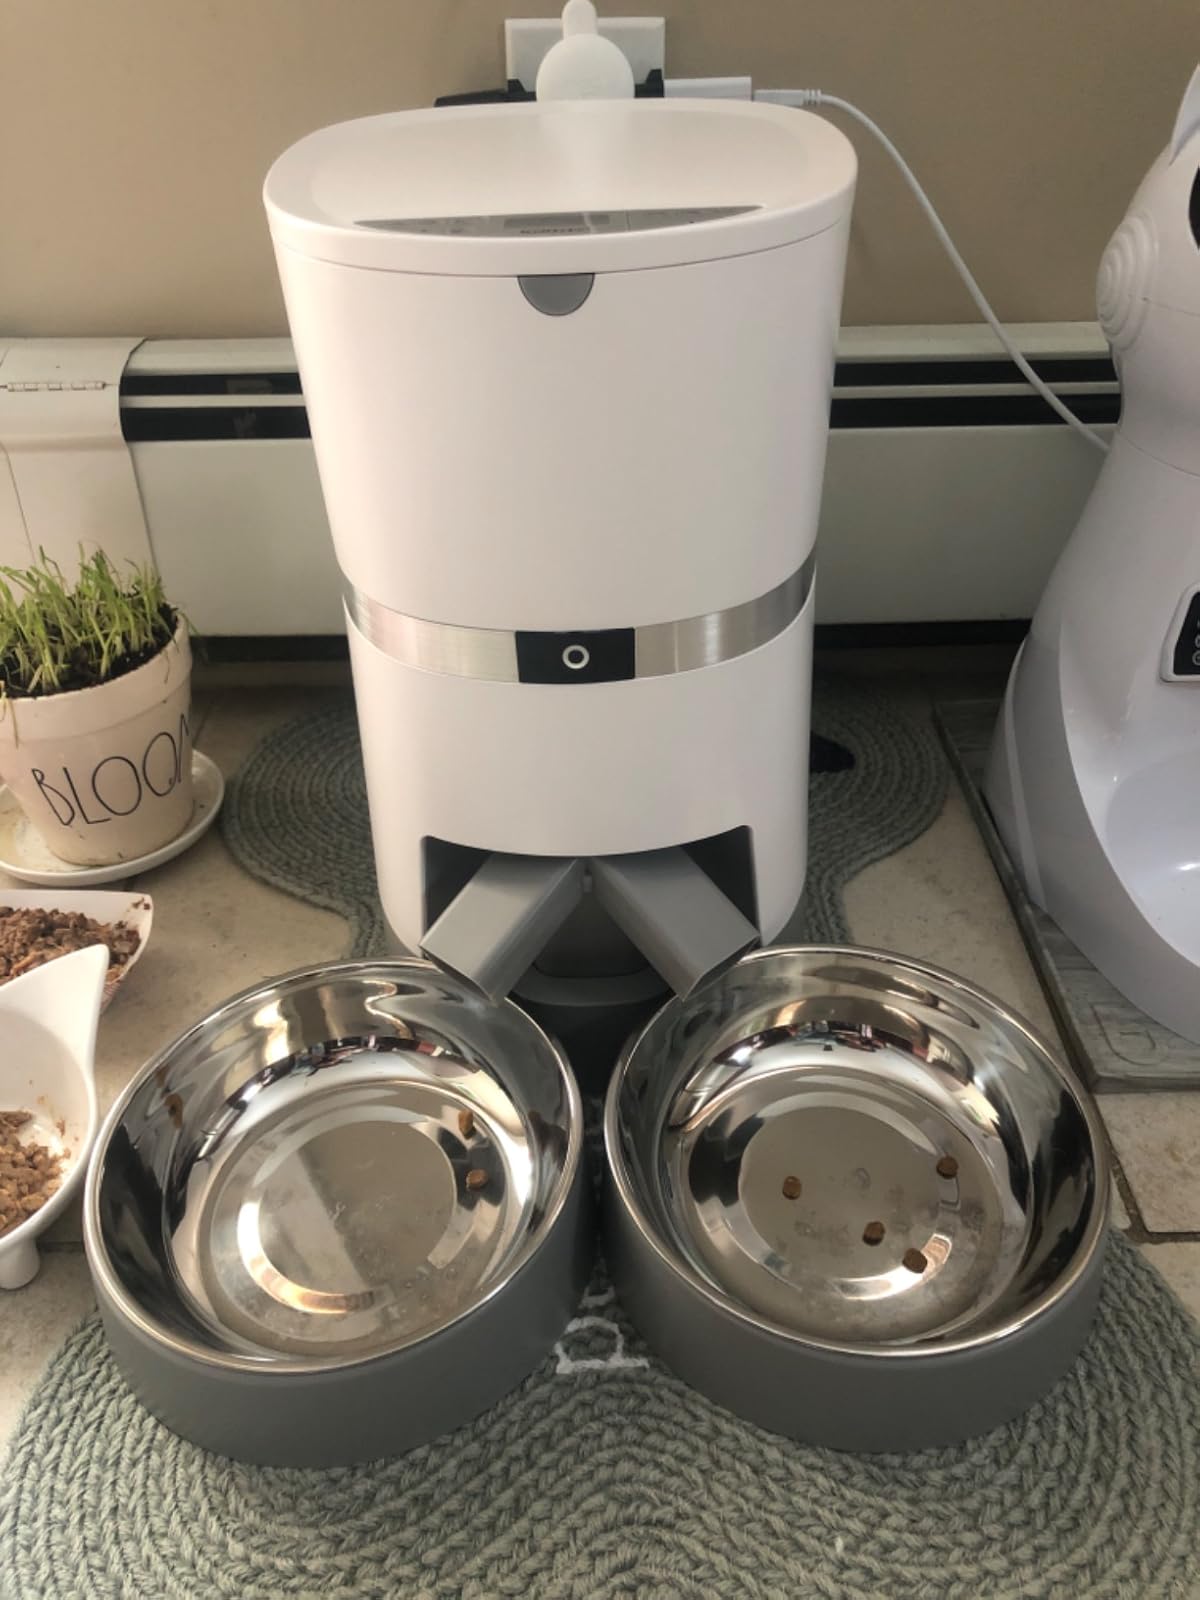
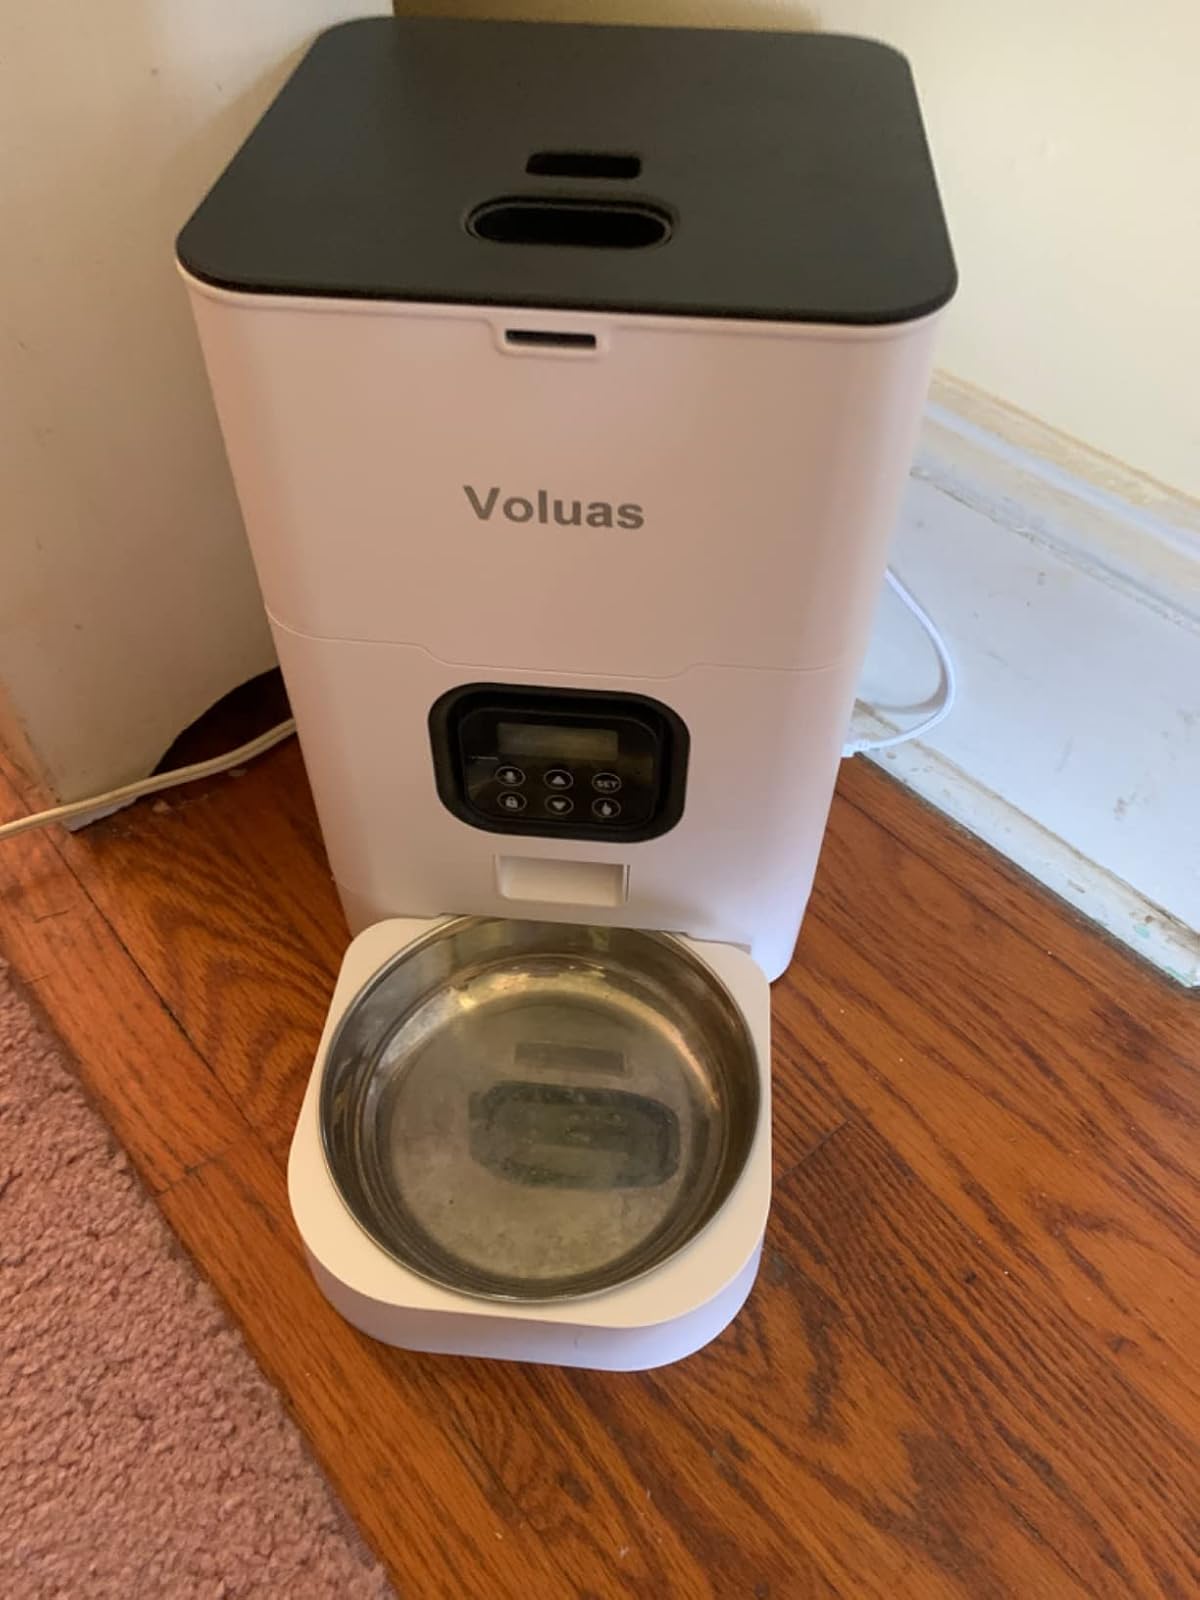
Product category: items_feeder
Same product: no